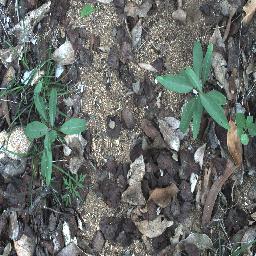
Label: rubber_vine